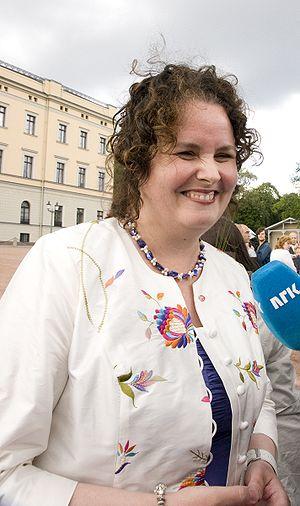
Sylvia Brustad, née le 19 décembre 1966 à Elverum, est une femme politique norvégienne.